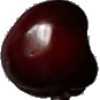
Label: Cherry 1